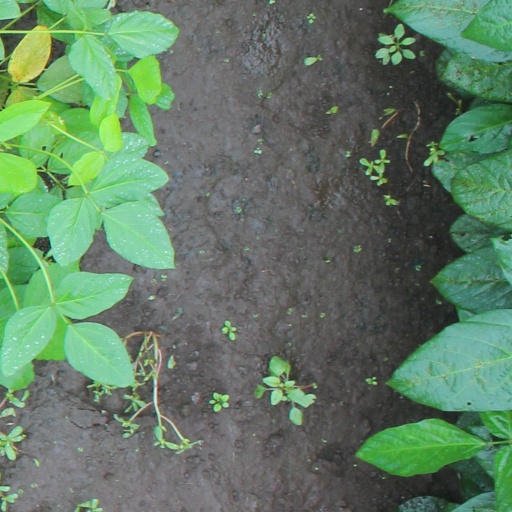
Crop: soybean